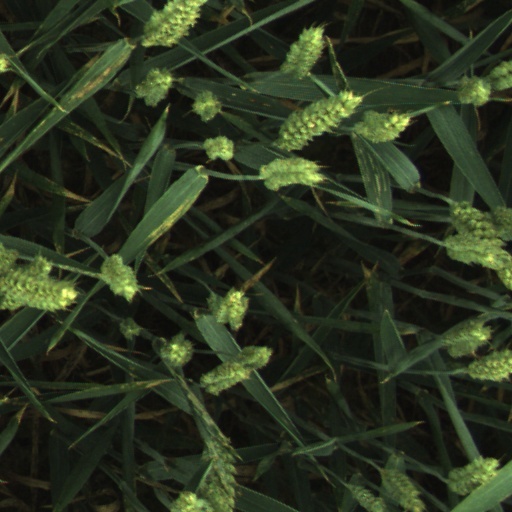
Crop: wheat